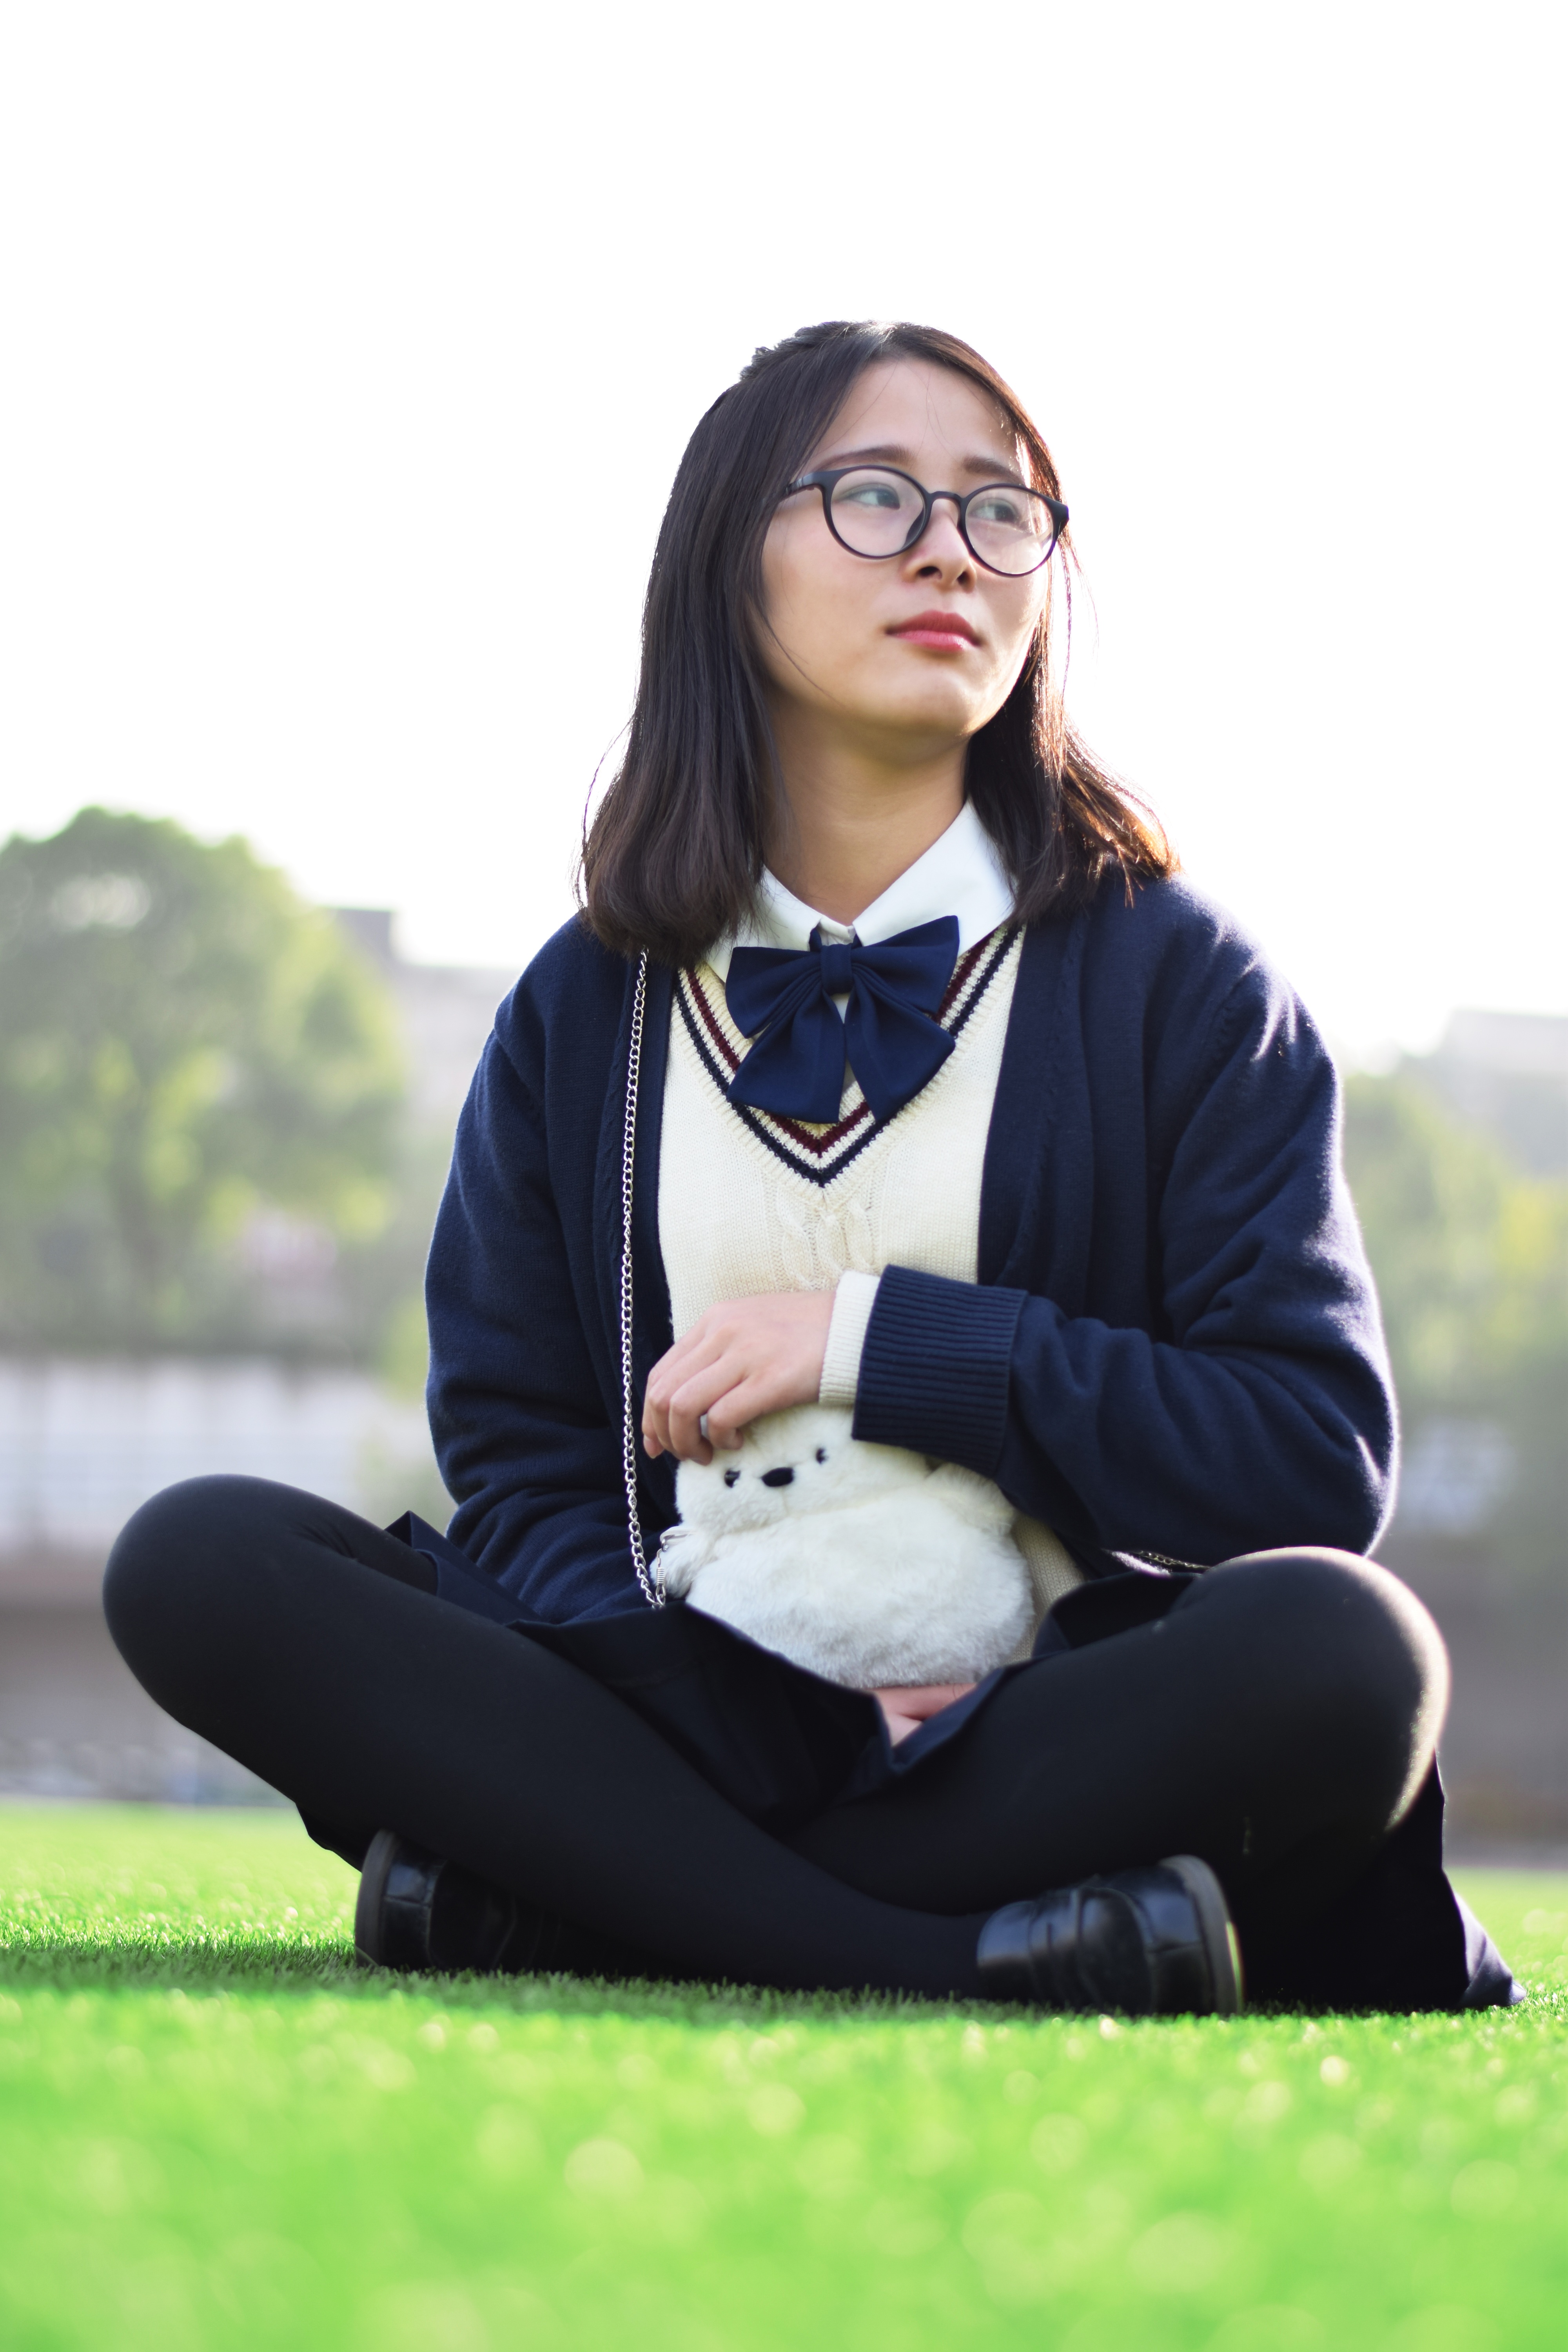
cute, sitting, clothing, girls, glasses, campus, photo shoot, portrait photography, human positions